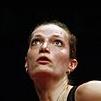
Age: 33